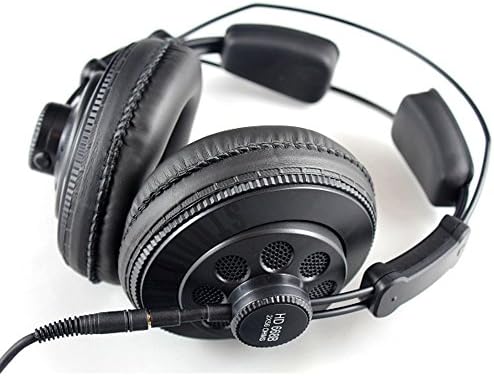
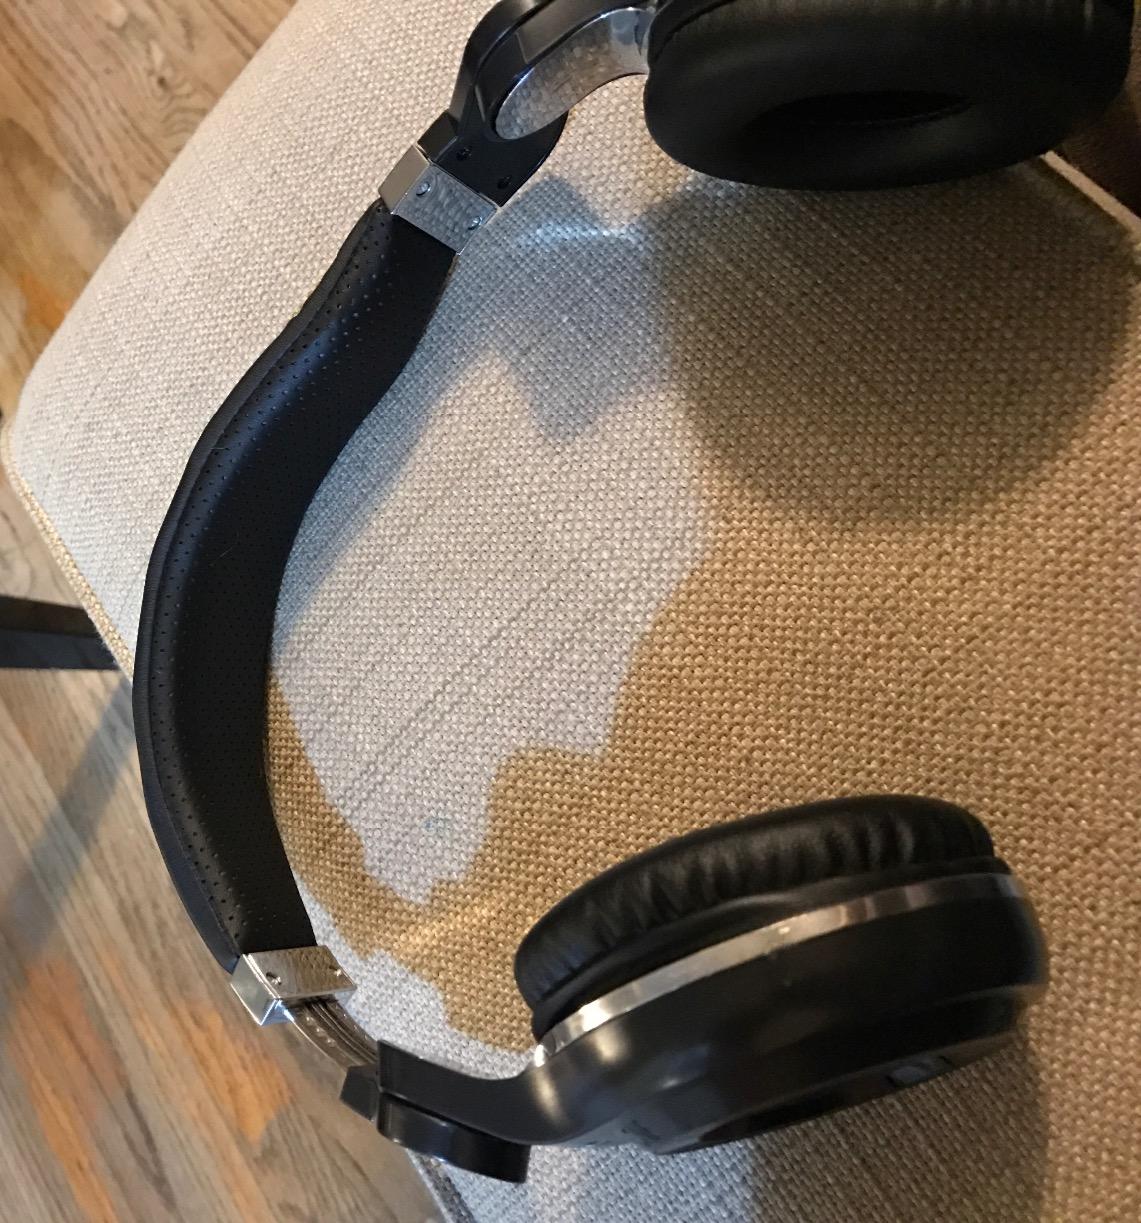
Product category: headphones
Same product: no